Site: saxony
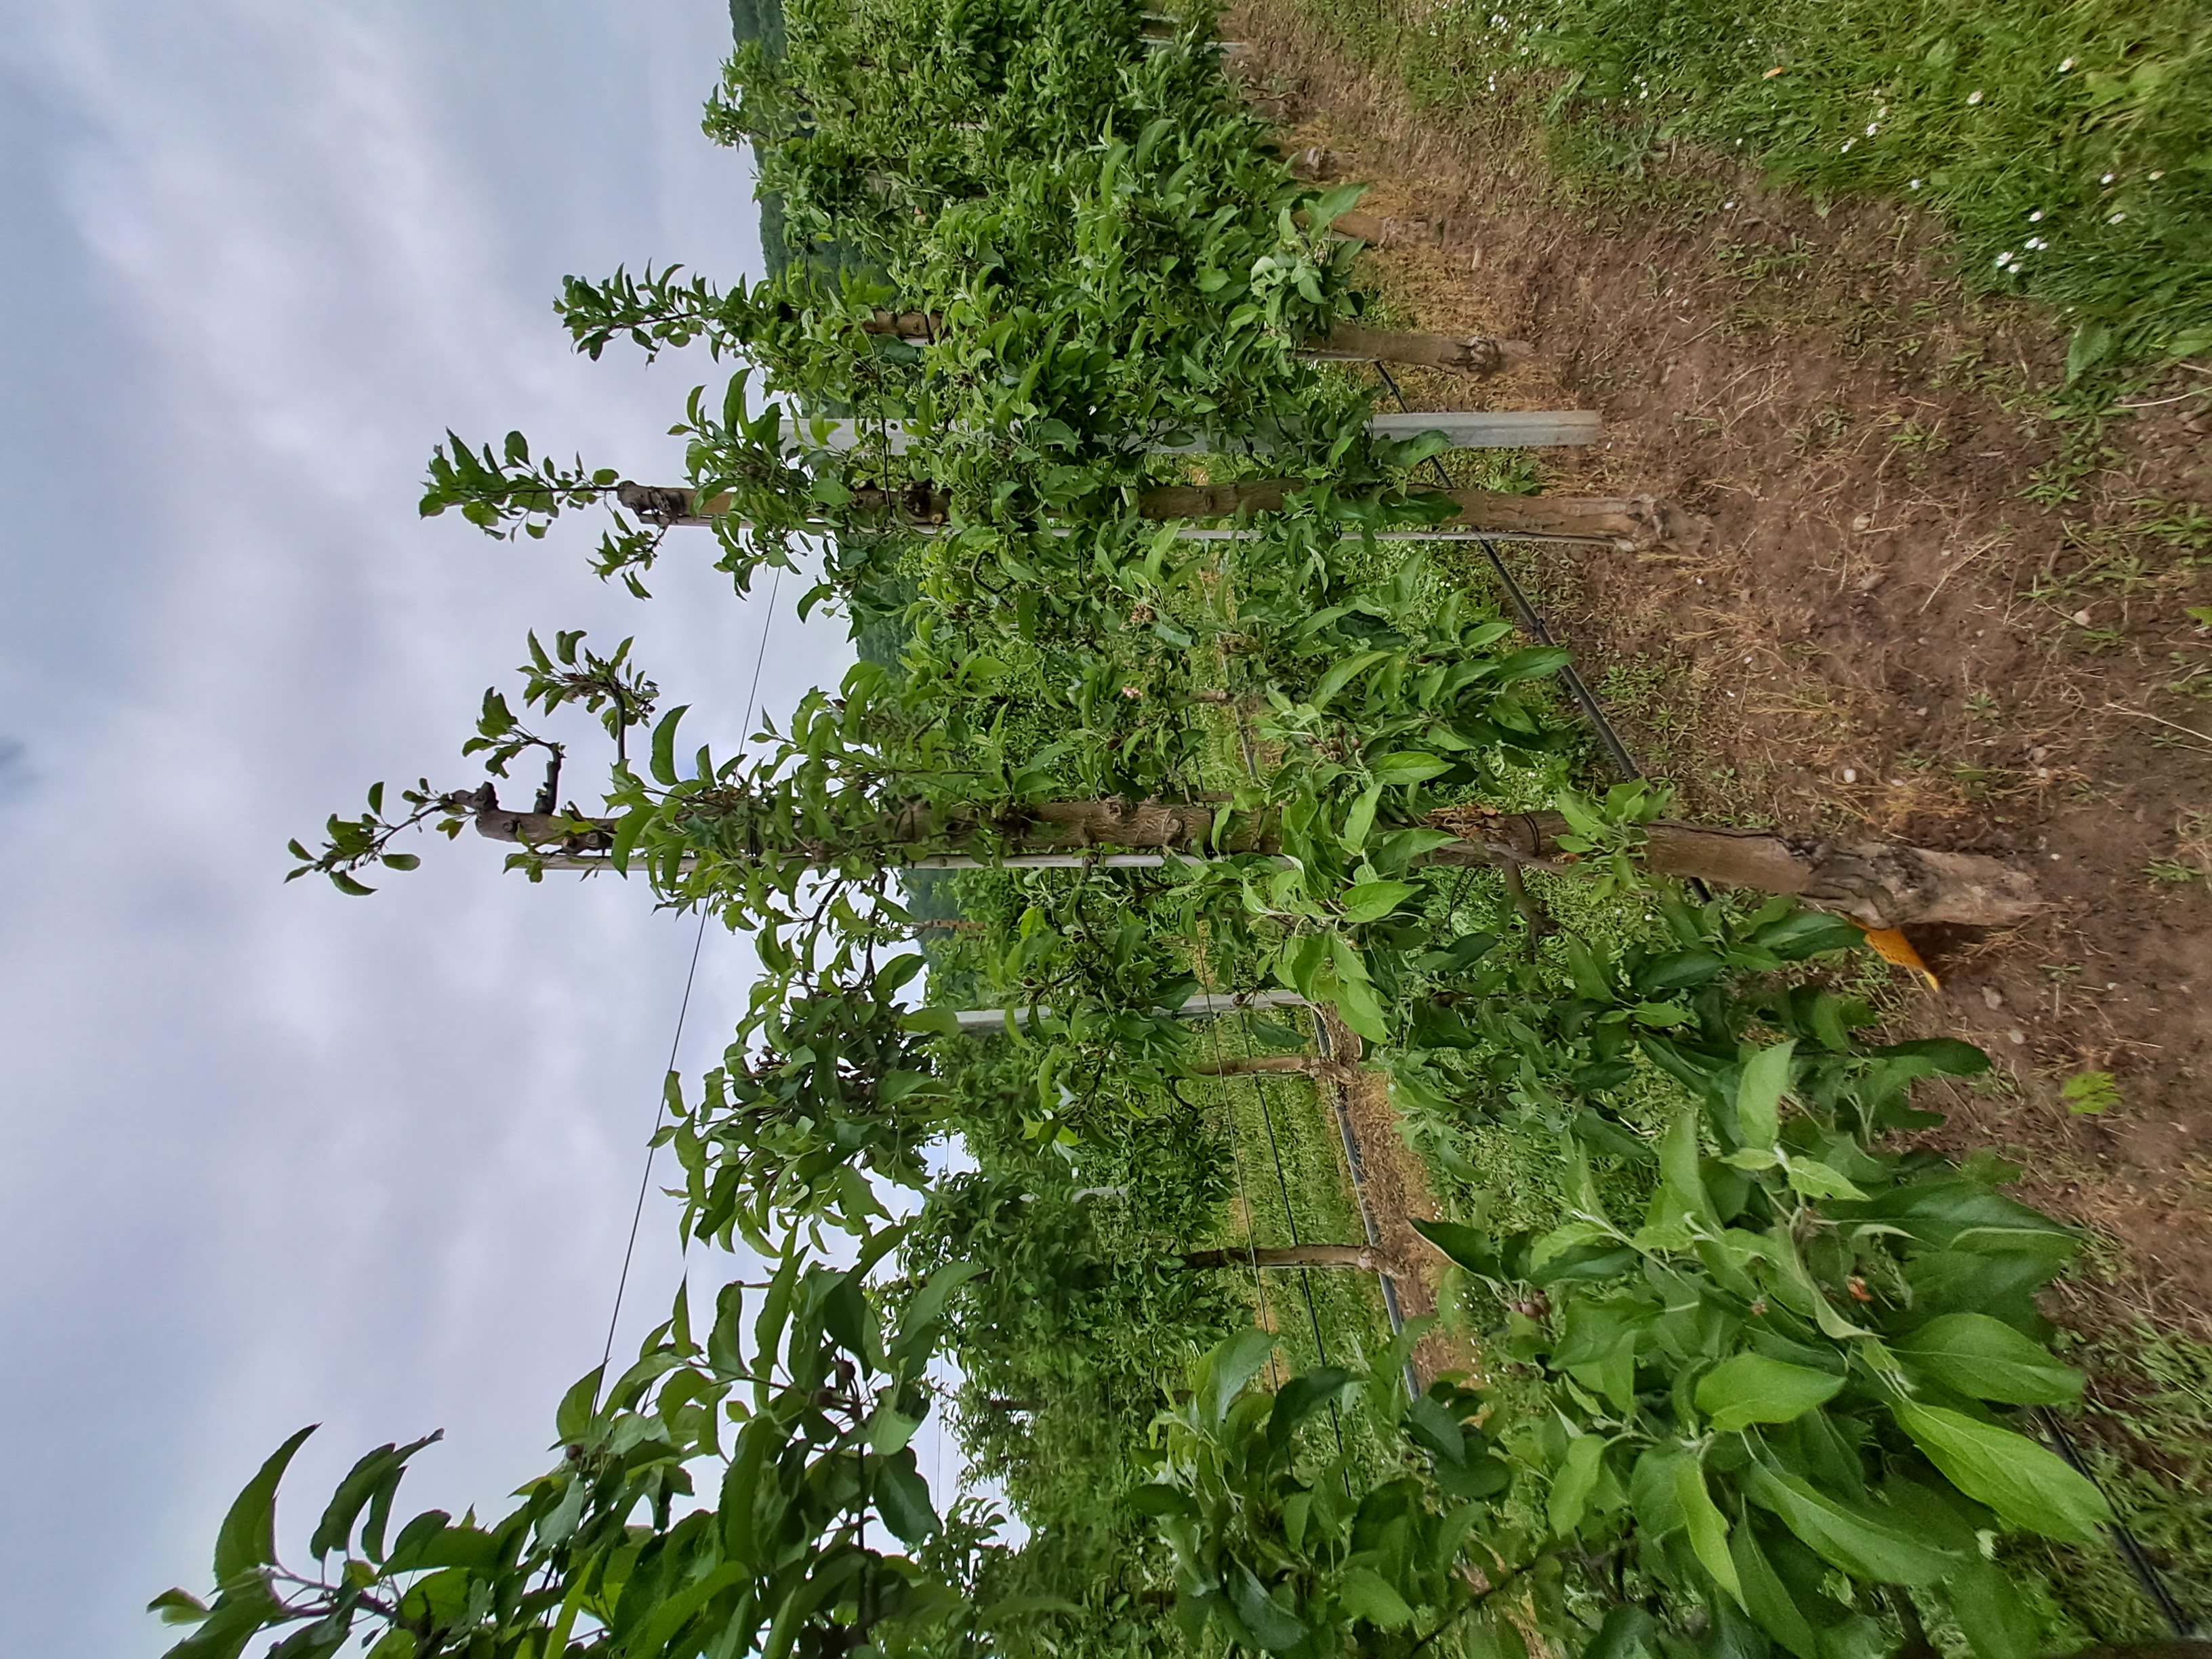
Growth stage (BBCH 71/72): Development of fruit